Pretoria–Maputo railway

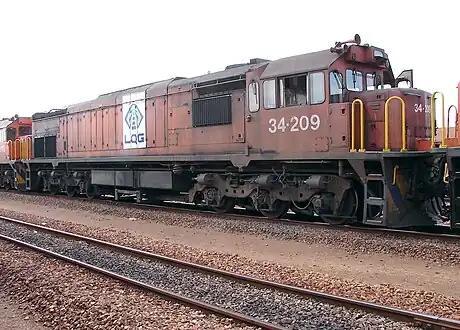
SAR Class 34-200 34-209, in Koedoespoort, Pretoria, 2009.

In Maputo, the Pretoria–Maputo line connects with the Limpopo railway and the Goba railway.